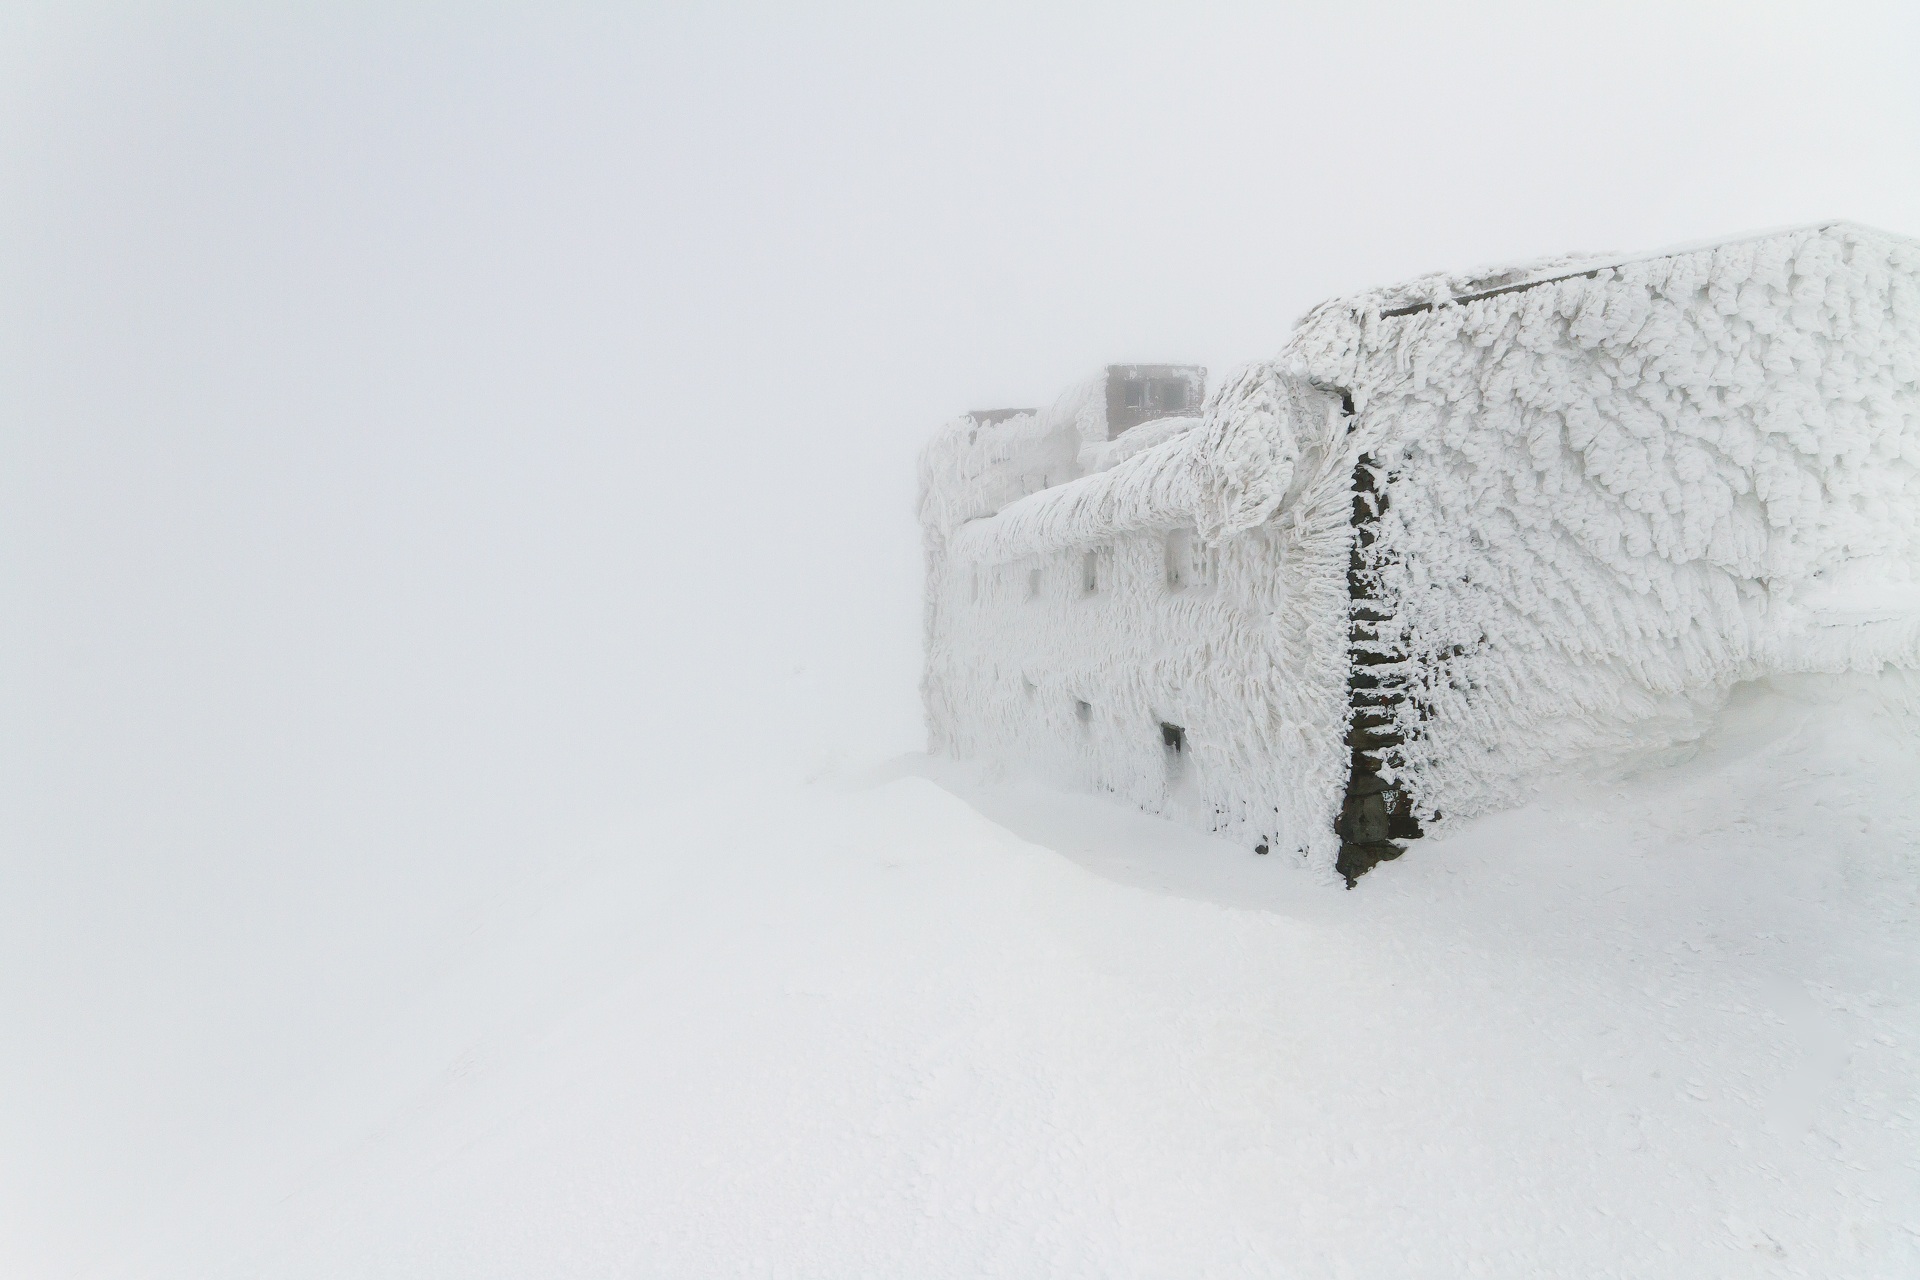
hand, snow, cold, winter, white, frost, building, ice, weather, blizzard, freezing, winter storm